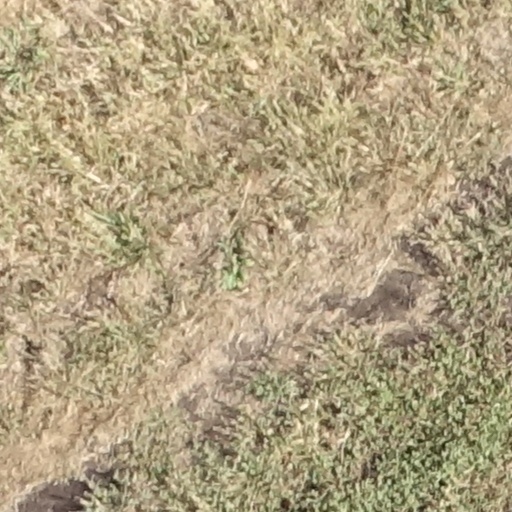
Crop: sorghum